Penance

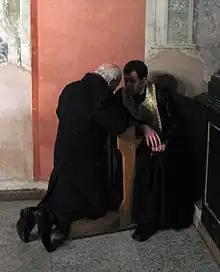
Confession in a Ukrainian Greek Catholic Church, 2007

Typically in the non-Protestant view, the attitude of penance or repentance can also be externalized in acts that a believer imposes on themselves, acts that are called penances. Penitential activity is particularly common during the season of Lent and Holy Week. Advent is another season during which, to a lesser extent, penances are performed. Acts of self-discipline are used as tokens of repentance. Easier acts of self-discipline include devoting time to prayer or reading of the Bible or other spiritual books. Examples of harder acts of self-discipline are fasting, sexual continence, abstaining from alcohol or tobacco, or other privations: self-flagellation and the wearing of a cilice are rarely encountered in modern times. Such acts have sometimes been called mortification of the flesh, a phrase inspired by : "If you live according to the flesh you will die, but if by the Spirit you put to death the deeds of the body, you will live."